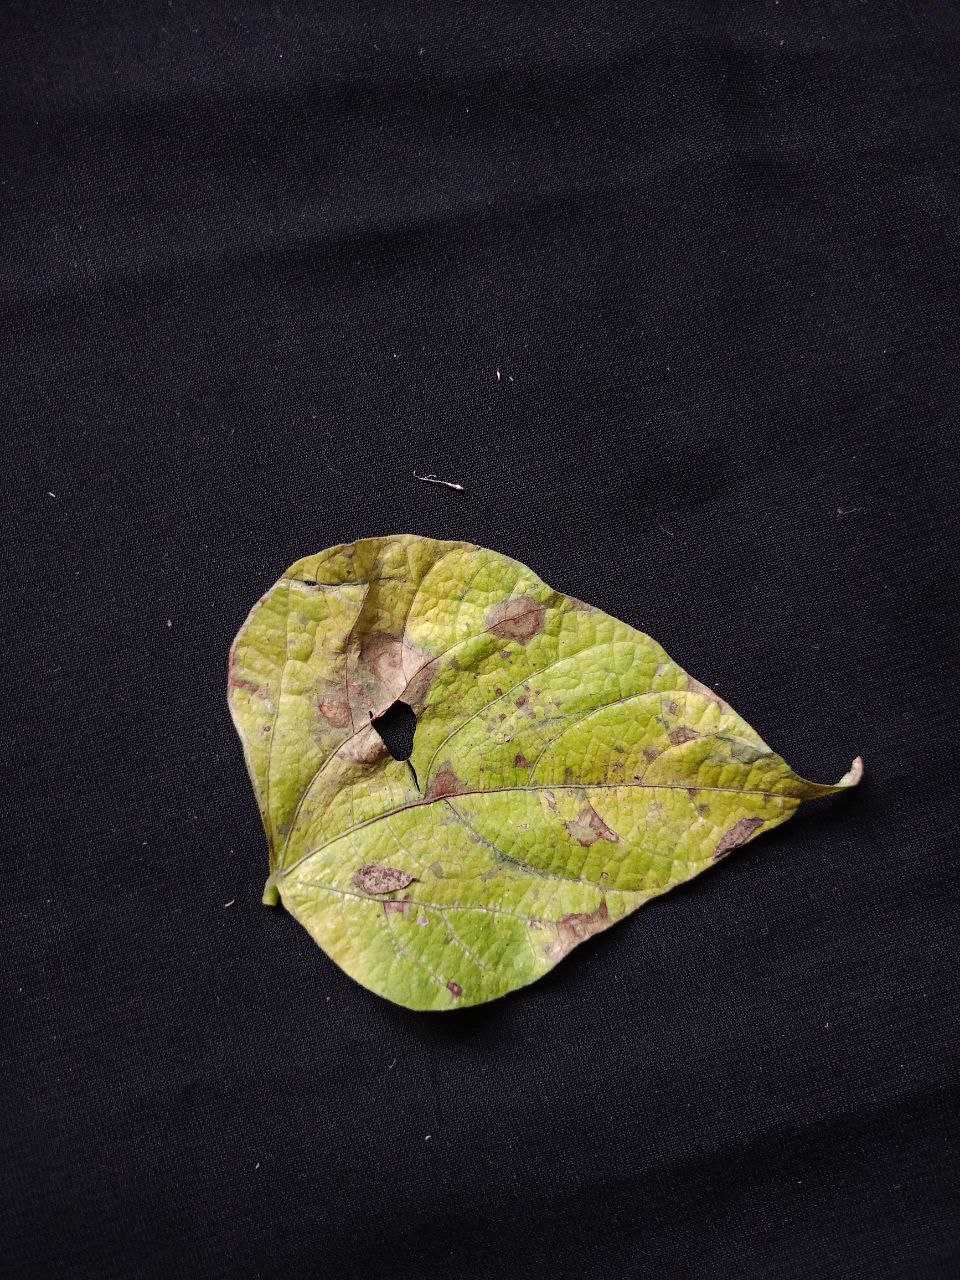
Crop: bean
Leaf condition: Blight